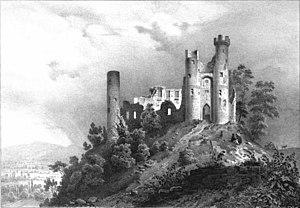
Album du Dauphiné - tome IV, litographie des ruines du Chateau de Bressieux
Le château de Bressieux est un ancien château fort du XIIIᵉ siècle dont les vestiges se dressent sur la commune de Bressieux dans le département de l'Isère en région Auvergne-Rhône-Alpes.